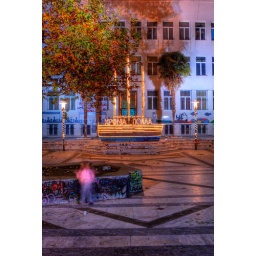
Christmas boat and lil' girl in pink